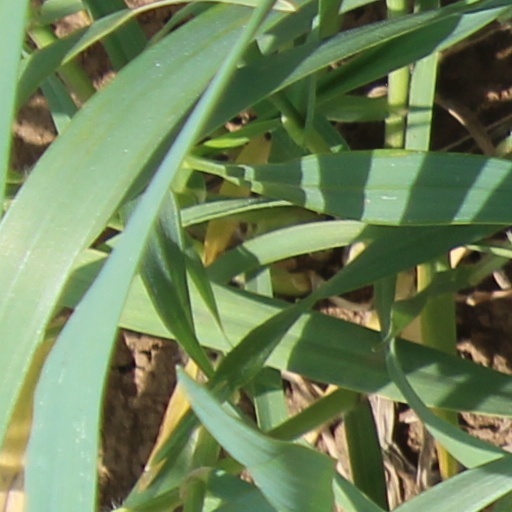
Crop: wheat